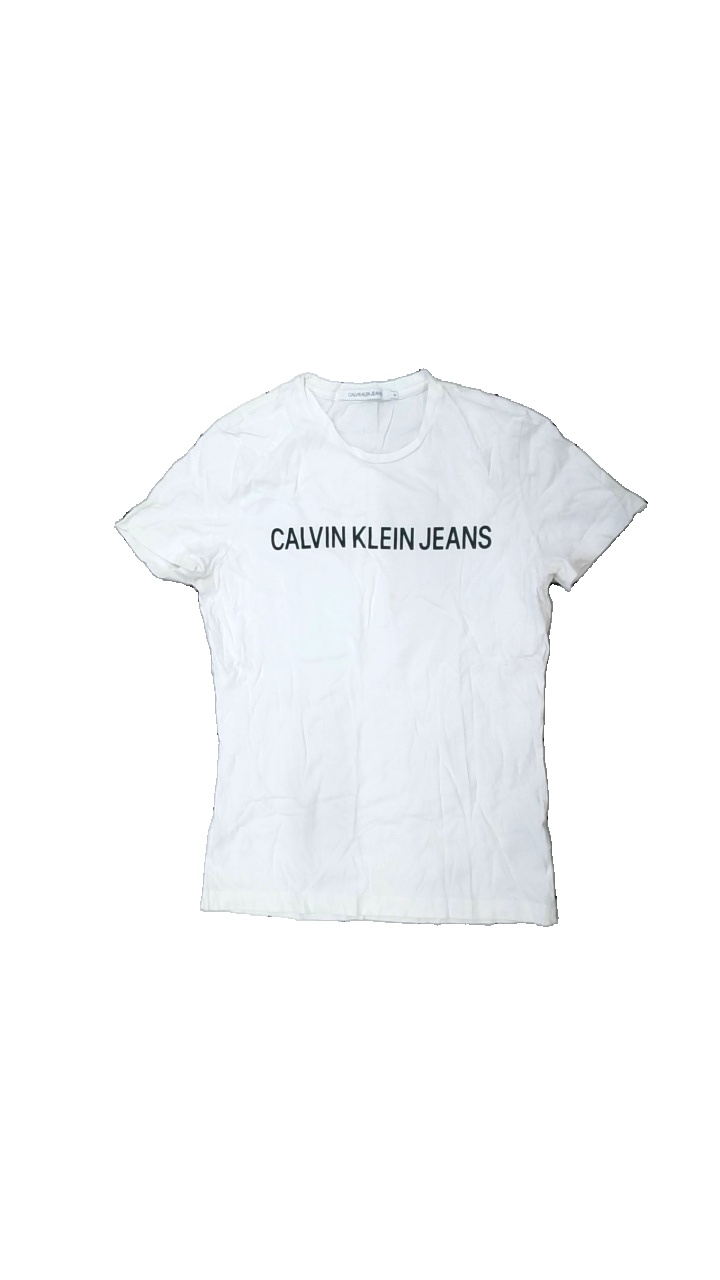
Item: T-shirt (Ladies)
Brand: Calvin Klein
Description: White t-shirt with black text across chest. Calvin Klein, size M. Poor condition.
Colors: White, Black
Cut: Regular, C-collar
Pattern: Logo print
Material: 100% cott
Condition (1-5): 2
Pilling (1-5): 5
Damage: stain
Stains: Minor
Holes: Minor
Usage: Recycle
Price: <50